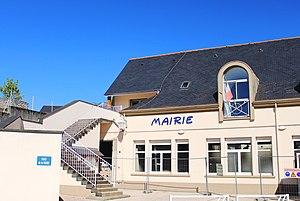
Mairie de Poueyferré (Hautes-Pyrénées)
Poueyferré est une commune française située dans le département des Hautes-Pyrénées, en région Occitanie.